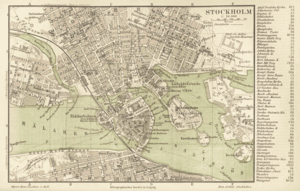
Stockholm est la capitale et la plus grande ville de Suède. Elle est le siège du gouvernement et du parlement suédois ainsi que le lieu de résidence officiel du roi Charles XVI Gustave.